Dance on Broadway

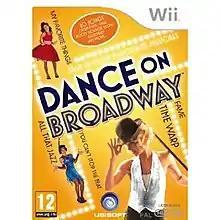
European Wii box art

Dance on Broadway is a 2010 rhythm game for the Wii and PlayStation 3. Published by Ubisoft, the creators of "Just Dance", "Dance on Broadway" is similarly a dance-based music game but with songs taken from stage musicals rather than popular music. In addition, it is a spinoff of the "Just Dance" franchise.